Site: brandenburg
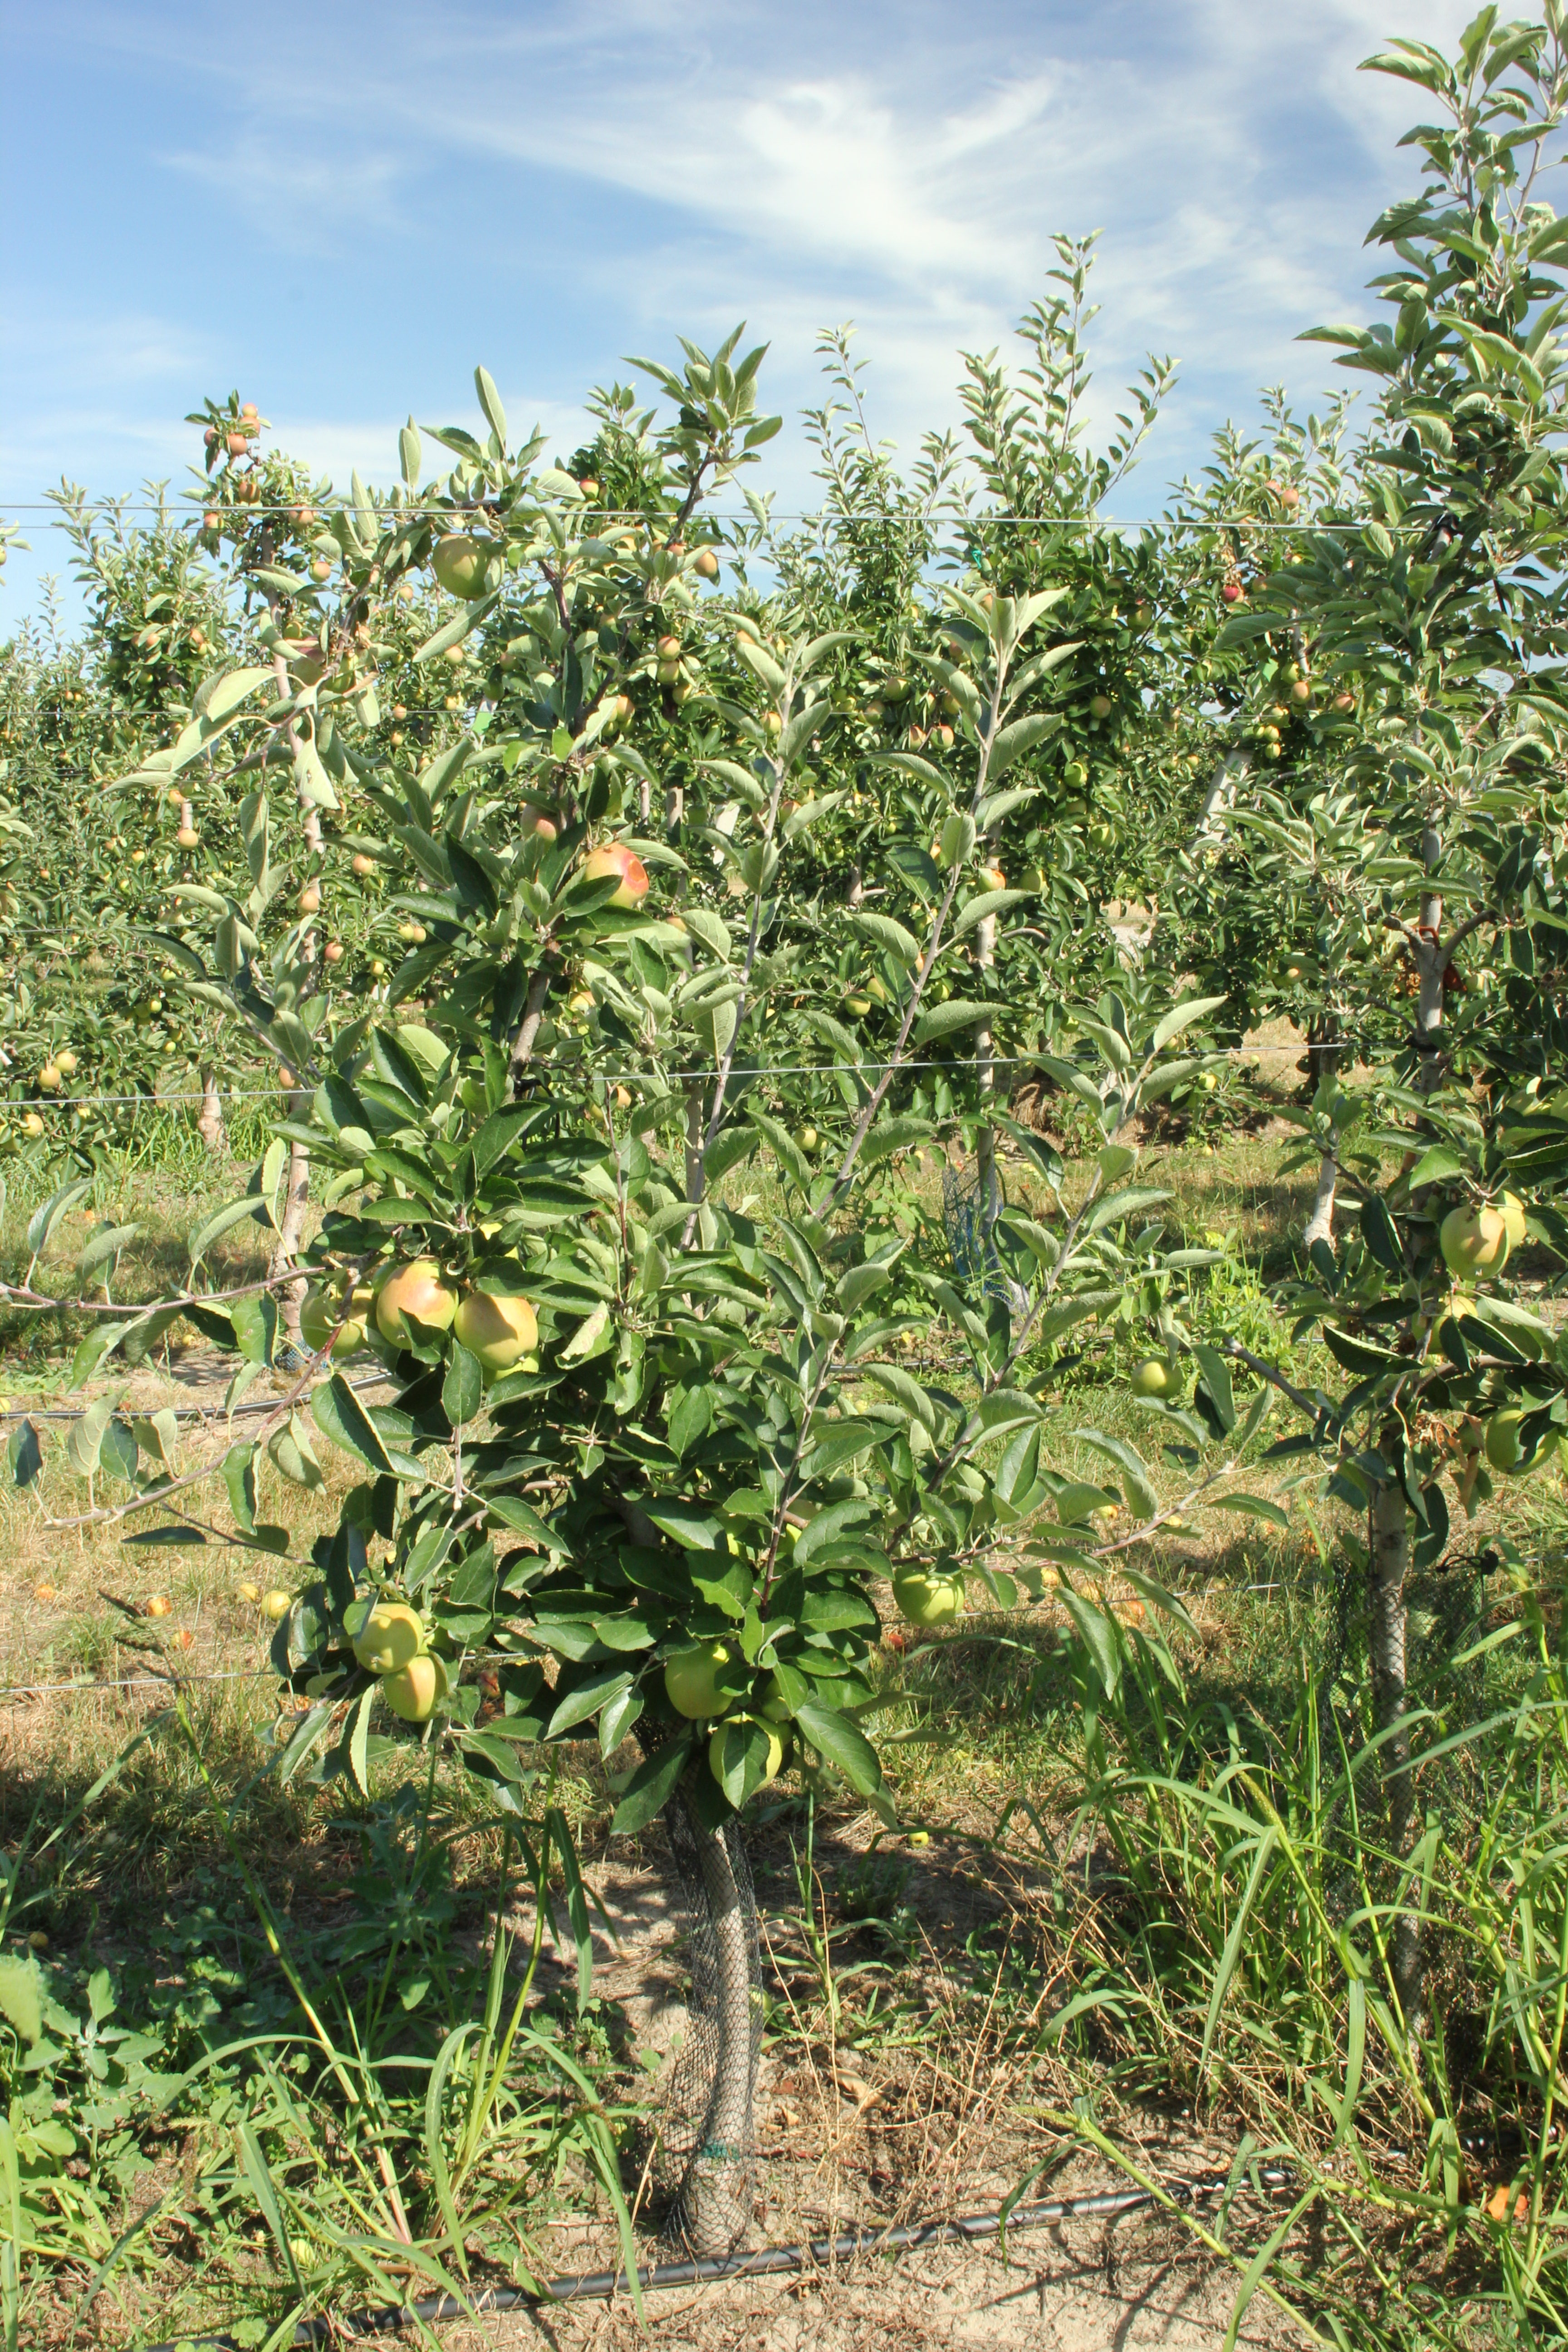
Growth stage (BBCH 77): Development of fruit